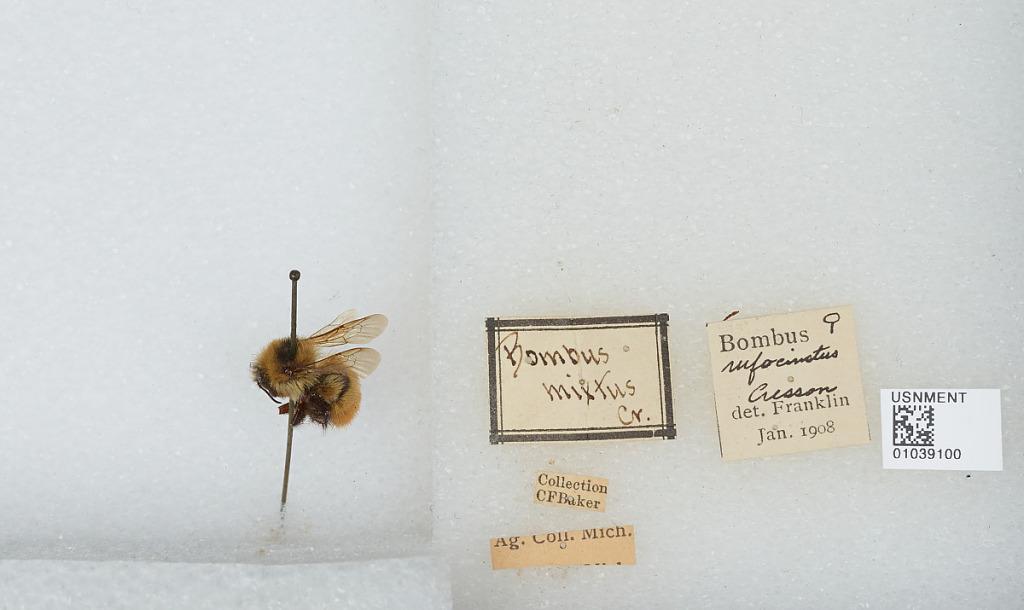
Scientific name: Bombus (Cullumanobombus) rufocinctus Cresson
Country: United States
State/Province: Michigan
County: Ingham
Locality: Michigan State University
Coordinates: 42.7325, -84.481
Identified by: Franklin